Samuel Shapiro (Illinois politician)

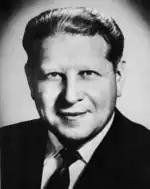
Shapiro as lieutenant governor

Born in 1907 in the Governorate of Estonia of the Russian Empire, he emigrated to the United States at an early age. He graduated from the University of Illinois College of Law in 1929. As a lawyer, Shapiro practiced in Kankakee, Illinois. Turning to public service, he was elected state's attorney (county prosecutor) of Kankakee County in 1936. From 1947–1961 he served in the Illinois State House of Representatives, where he took a special interest in mental health issues.